No Vacancy (2022 film)

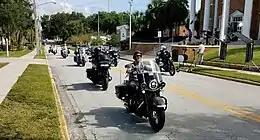
Filming of the movie, No Vacancy in Leesburg, Florida.

"No Vacancy" is loosely based upon the true story of Brandi Michaels, a jaded local television reporter who is demoted to a rural news outlet in Central Florida just after the 2008 financial crisis. She first struggles with her new location, but is slowly transformed by a recovering addict as she works a news story about a church struggling to purchase a motel for homeless families.